Dance Hall (1929 film)

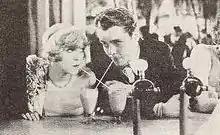
Olive Borden and Arthur Lake

In February 1929, it was announced that Viña Delmar had been signed by RKO to write the story of "Dance Hall". By the end of June, RKO had scheduled filming to begin on approximately August 1, 1929.